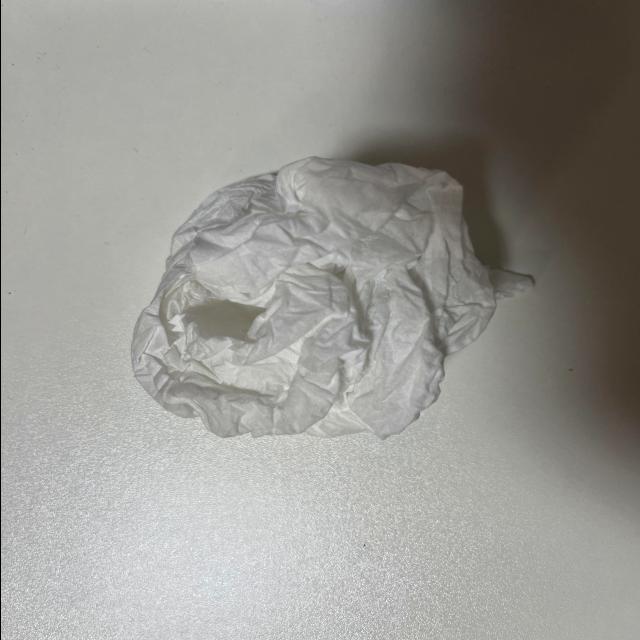
Label: tissues